Dominican art

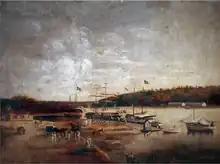
Alejandro Bonilla, Port of Santo Domingo. 1875

A whole generation of artists sprouted, meanwhile Puerto Rican social theorist, Eugenio Maria de Hostos's influence on educational, intellectual, and moral issues proliferated throughout the Antilles. His teachings influenced many intellectuals and artists of the time. Alejandro Bonilla was one of the first Dominican painters of importance who, after his exile in Venezuela, returned to his native country in 1874 and dedicated himself to teaching art. His teaching coincided with the arrival of foreign artists to the island such as Spanish painter José Fernández Corredor from Madrid, who arrived in Santo Domingo in 1883 on his way to Colombia, proclaimed "But what a Spanish city!" and stayed.